John Fletcher Darby

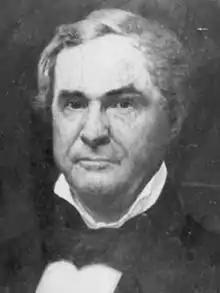

John Fletcher Darby (December 10, 1803May 11, 1882) was a U.S. Representative from Missouri and the fourth mayor of St. Louis.